Anti-terrorism Act, 2015

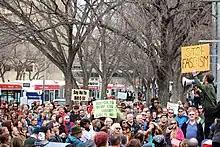
Anti Bill C-51 rally in Calgary

Under the leadership of Paul Finch, the BCGEU called a major anti-C51 rally for Vancouver and began funding LeadNow to organize actions nationally. After a successful post on the social media website Reddit, under the site's subsection /r/Canada, a group of online activists generated another subsection for the organization of protests across the country. Within a few weeks, over 70,000 Canadians spoke out against the bill.